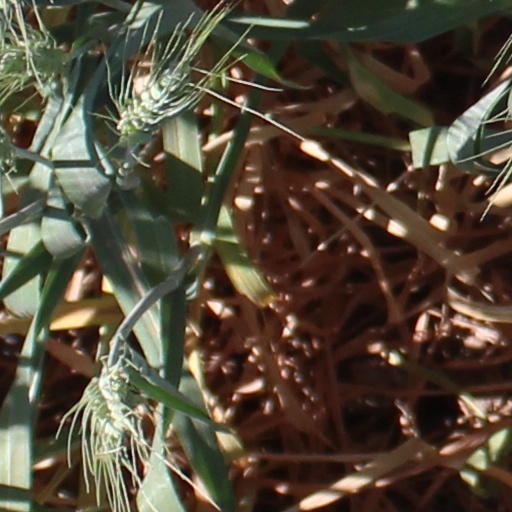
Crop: wheat